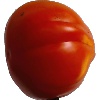
Label: Tomato 1